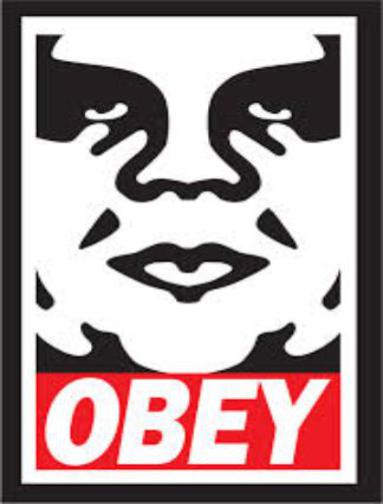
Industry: Clothes